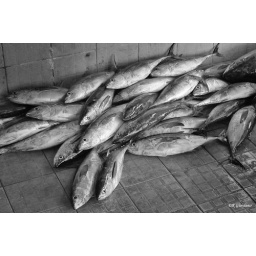
Shot in a fish market in Oman.  I'd appreciate comments.